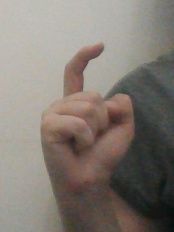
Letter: ra